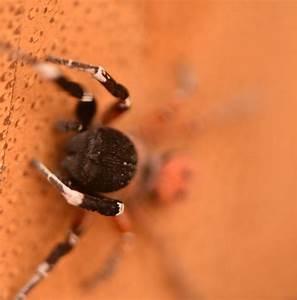
spider